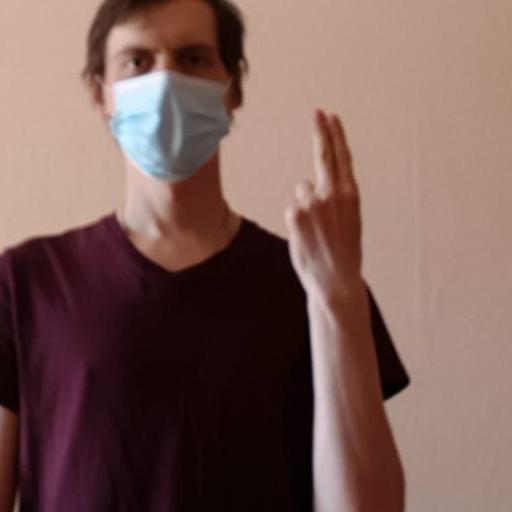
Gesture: two_up_inverted